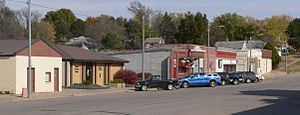
Prague (Nebraska)
Gadebillede fra Prague
Prague er en landsby i Saunders County i delstaten Nebraska i USA. Der var 303 indbyggere ved folketællingen i 2010. Landsbyen er opkaldt efter Tjekkiets hovedstad, Prag.